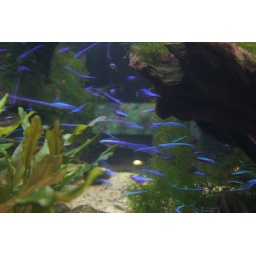
Hand-held (resting against glass at least), long exposure of iridescent fish at Sea World.